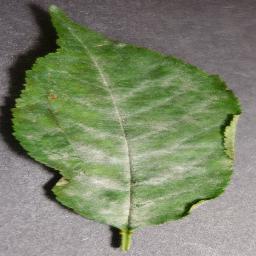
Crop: cherry
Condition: (including_sour)_powdery_mildew